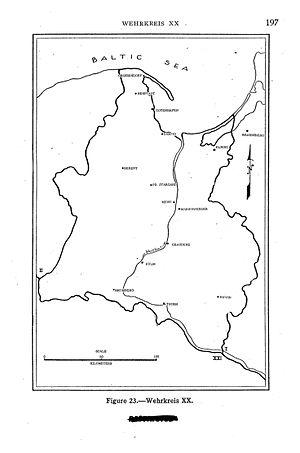
Le Wehrkreis XX était la 20ᵉ région militaire allemande pour la Wehrmacht qui comprenait la Prusse-Occidentale et Dantzig créée après la campagne de Pologne et l'annexion de ces régions à l'Allemagne, en octobre 1939.